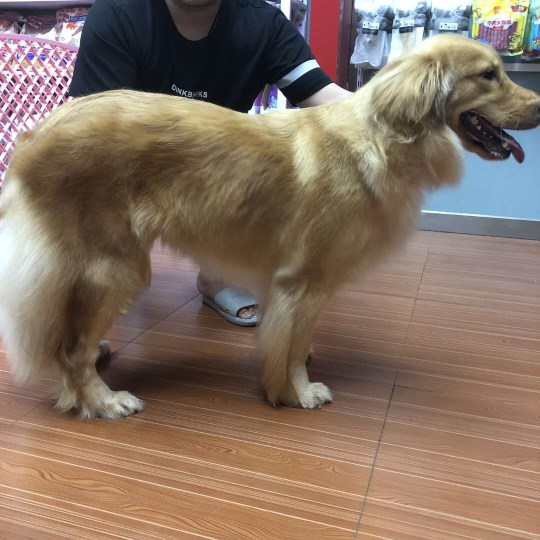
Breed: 5355-n000126-golden_retriever